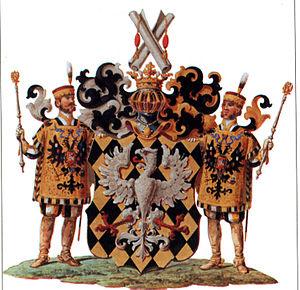
La famille Orlov est une famille noble russe dont est issue d'éminents hommes d'État, diplomates et soldats.
Le comte Alexeï Grigorievitch Orlov, ou Orloff selon la transcription d'avant 1960, était le commandant des forces navales russes. Il participa, avec son frère Grigori Orlov, au complot contre Pierre III de Russie, en 1762. Son frère, Fiodor, était haut-procureur du sénat.